CRC Handbook of Chemistry and Physics

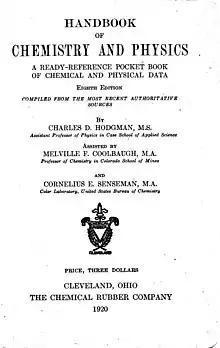
Title page of the 8th edition, published in 1920

The CRC Handbook of Chemistry and Physics is a comprehensive one-volume reference resource for science research. First published in 1914, it is currently in its 105th edition, published in 2024. It is known colloquially among chemists as the "Rubber Bible", as CRC originally stood for "Chemical Rubber Company".